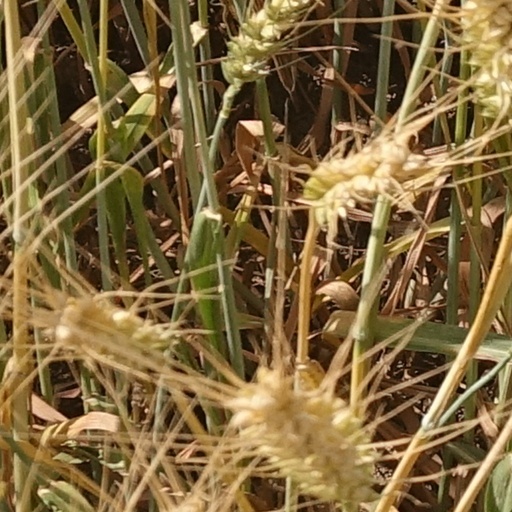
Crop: wheat